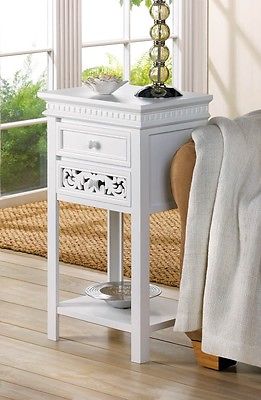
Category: table